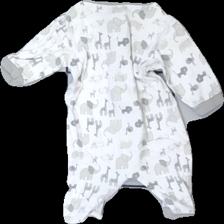
View: back
Type: Top
Category: Children
Brand: Missing
Colors: White, Brown
Material: 100% cotton
Pattern: Other
Cut: Regular
Size: 56
Season: All
Smell: Minor
Price range: <50
Recommended usage: Export
Comment: detergent smell